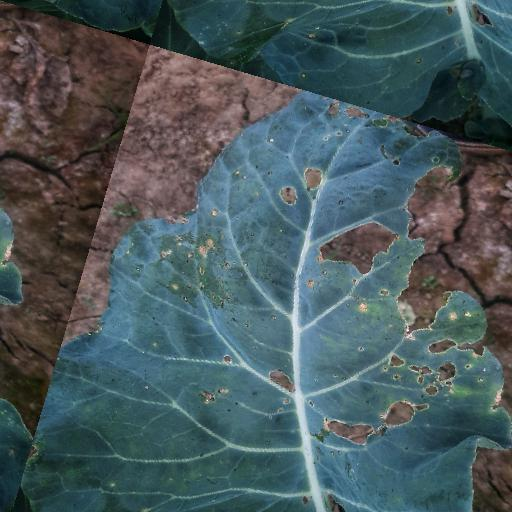
Label: Black Rot